Mario Arisio

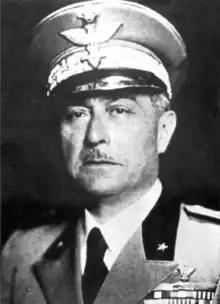

Mario Arisio (5 July 1885 – 7 July 1950) was an Italian general who served in the Italo-Turkish War, World War I, the Second Italo-Ethiopian War and World War II.